Boustead Heavy Industries Corporation

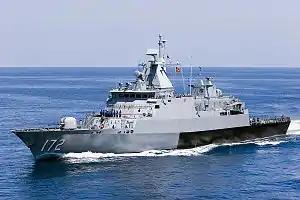
KD "Kedah" is the lead ship of NGPV

PSC-Naval Dockyard, the company now absorbed by Boustead Heavy Industries Corporation Berhad, was made the major contractor for the building and delivery of the New Generation Patrol Vessels (NGPV) programme for the Royal Malaysian Navy. An international tender for bids was announced, with Germany, Denmark, the Netherlands, the United States, Australia, United Kingdom and Italy amongst others submitting their bids. PSC-ND was set to joint venture with the winner to complete the program.